Garešnica

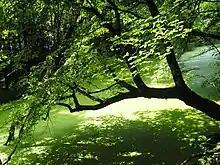
Ilovski Lug forest near Garešnica

Garešnica is a town in Bjelovar-Bilogora County, Croatia. It is located in the geographical region of Moslavina. There are a total of 10,472 inhabitants, of whom 85% are Croats.